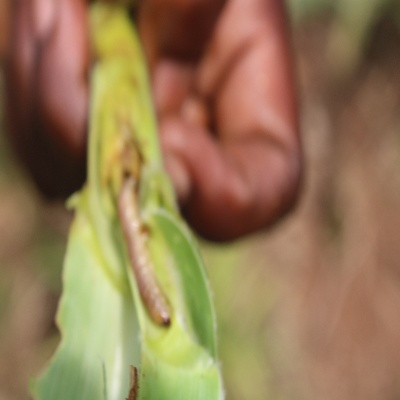
Crop: Maize
Condition: fall armyworm